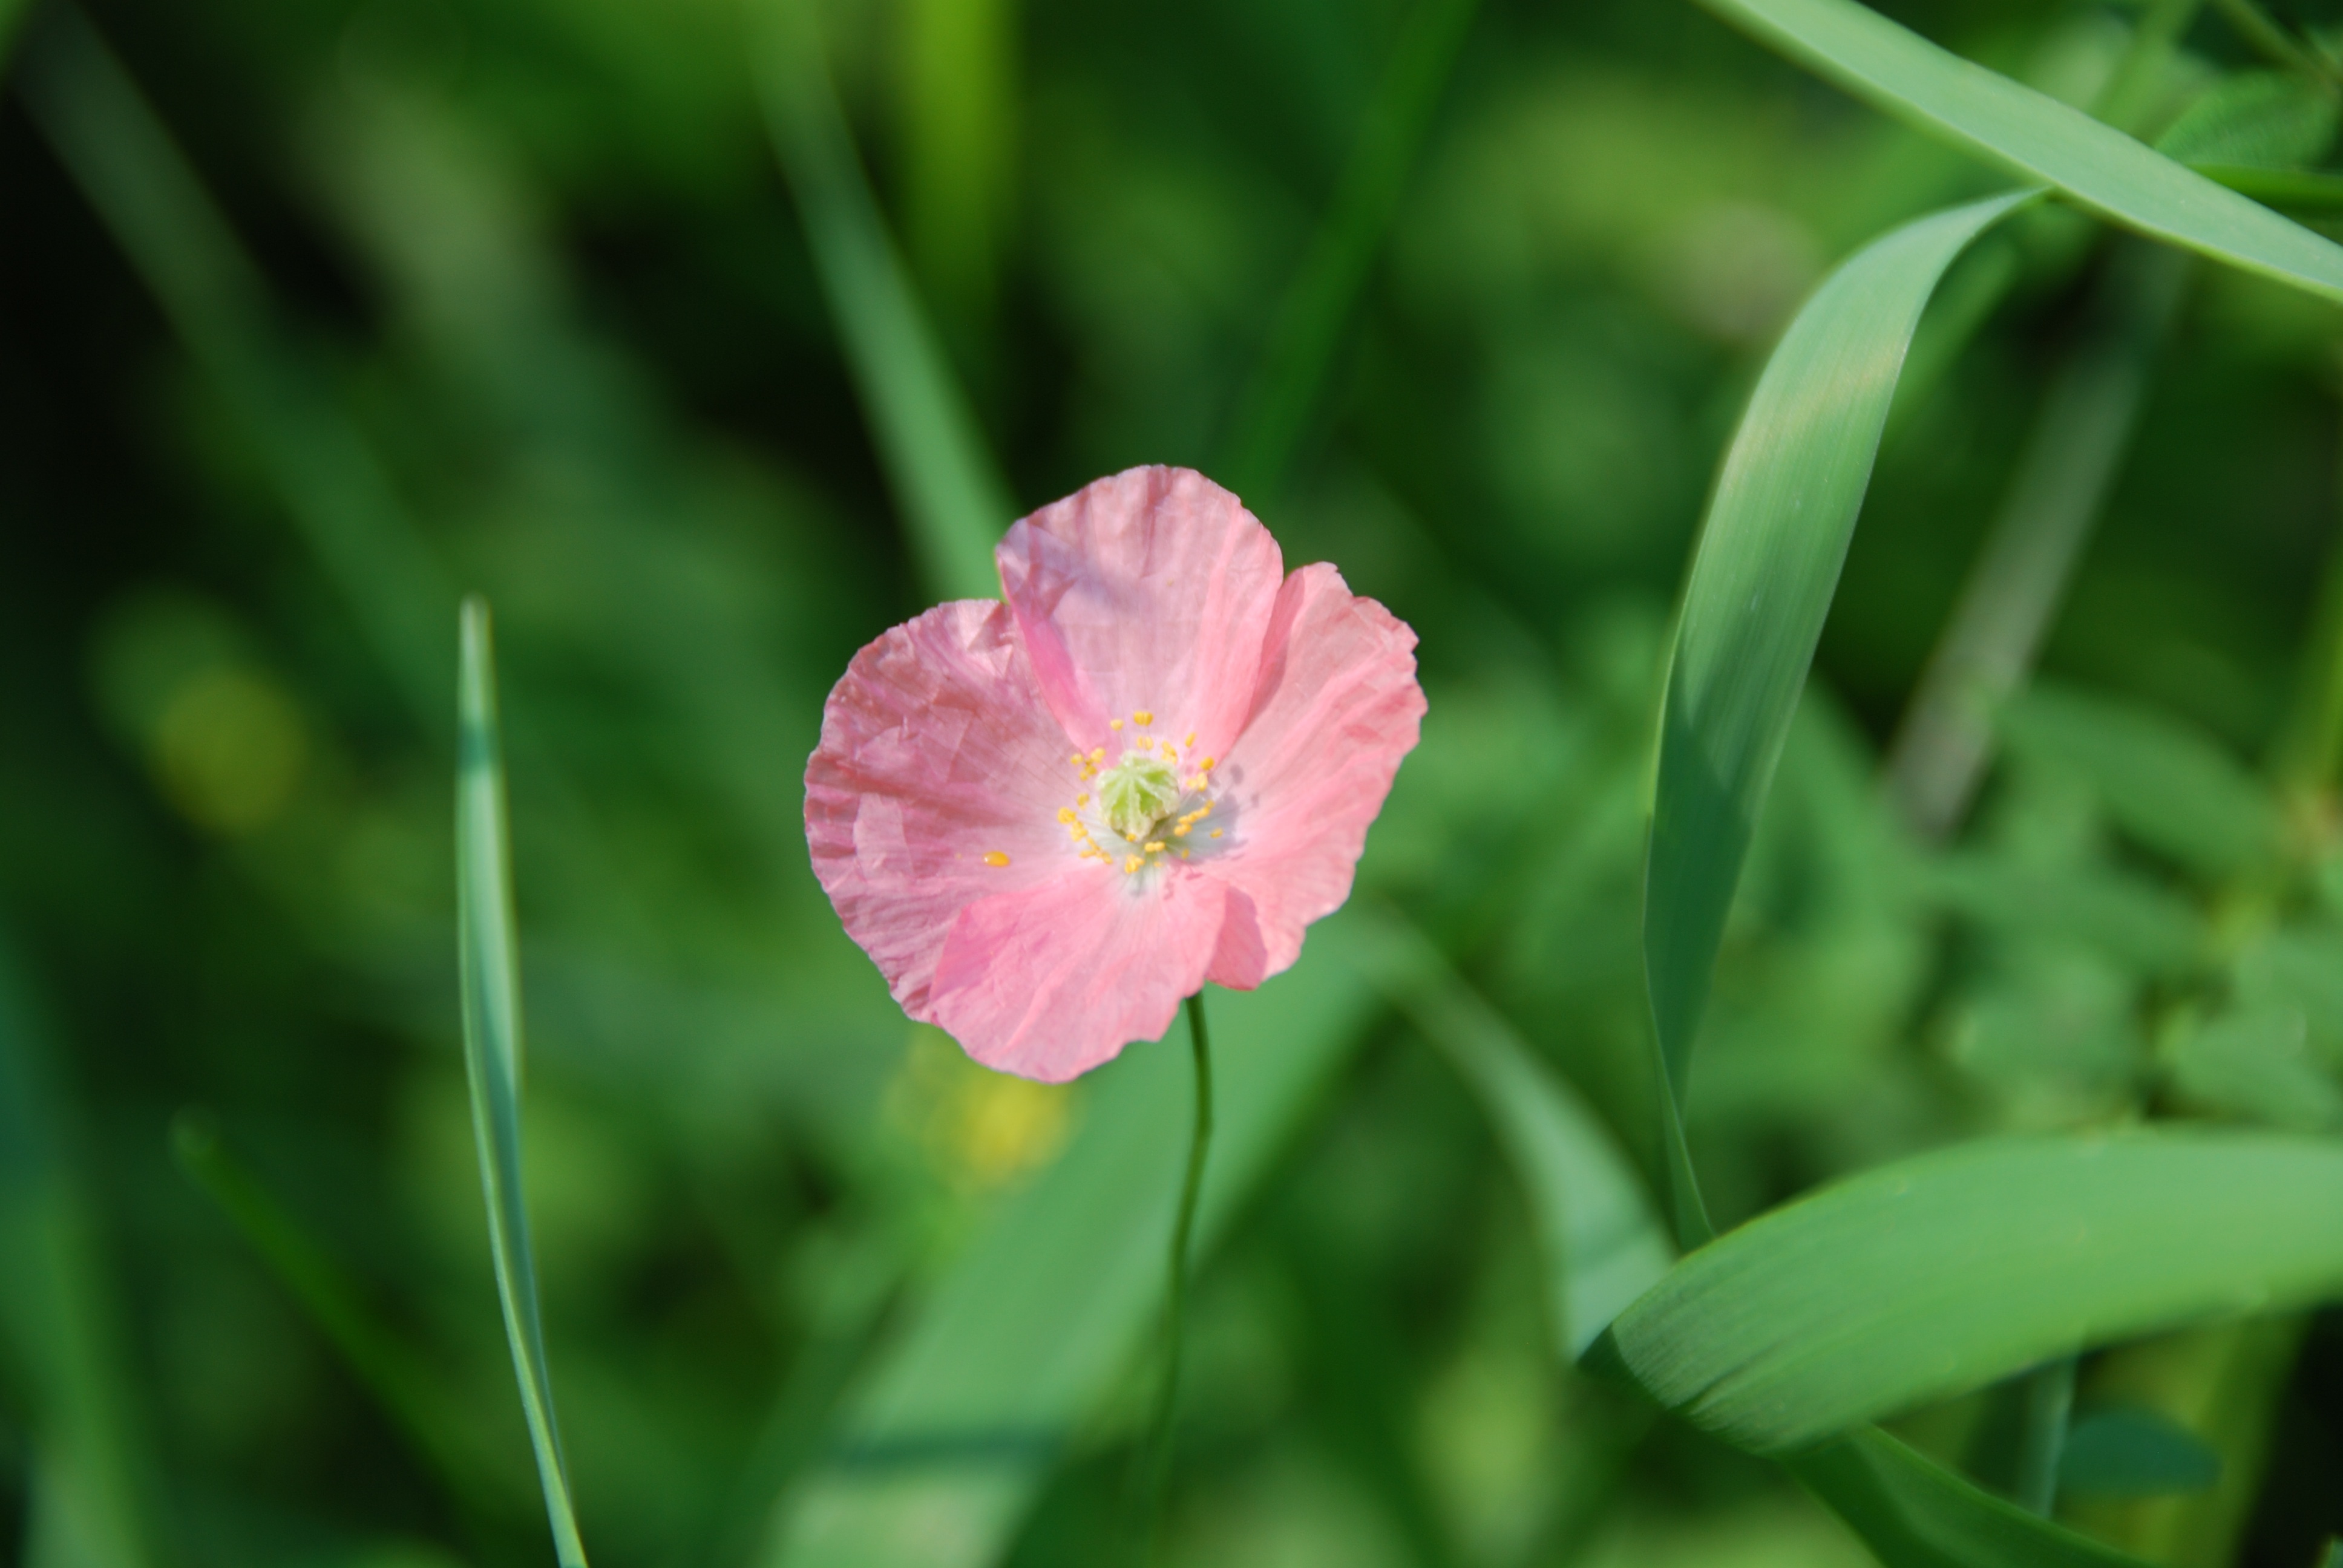
grass, blossom, plant, meadow, leaf, flower, petal, bloom, green, botany, pink, close, flora, wildflower, poppy, macro photography, flowering plant, plant stem, land plant